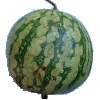
Label: Watermelon 1